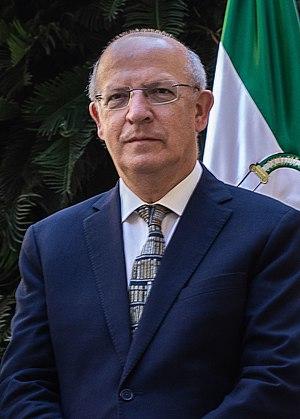
Augusto Ernesto Santos Silva, né à Porto le 20 août 1956, est un homme d'État portugais membre du Parti socialiste. Il est ministre des Affaires étrangères depuis le 26 novembre 2015.